Maha Singh Rao

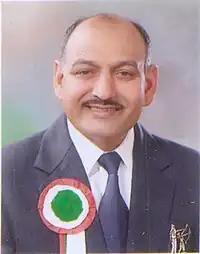
Maha Singh Rao. The logo on the coat shows the legendary teacher Dronacharya (from Mahabaharat) training his disciple Arjuna.

Maha Singh Rao (born 1 July 1958) is a wrestler and wrestling coach from Chirawa, Rajasthan in India. In 2006, he was awarded the Dronacharya Award, the highest award of the land in the field of coaching of sports and athletics, He born in Jaat family of Ghadana Khurd Village in District Jhunjhunu of Rajsthan. by the government of India.